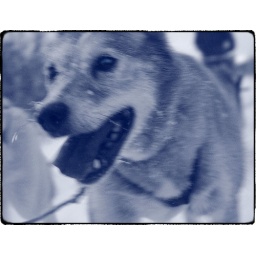
Mushing this afternoon with my friend Kathy, running Keith's dog Remi in lead behind me and my team.